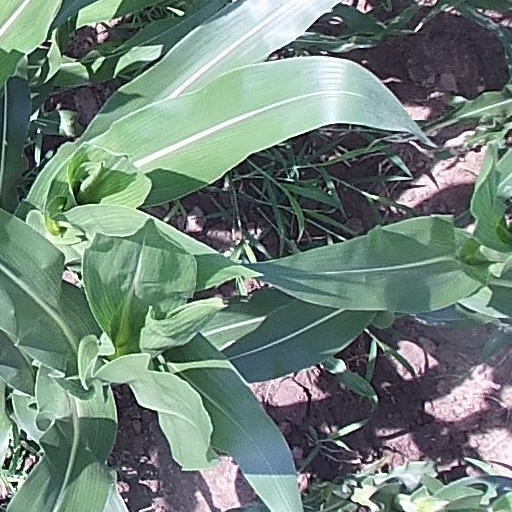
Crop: maize; corn